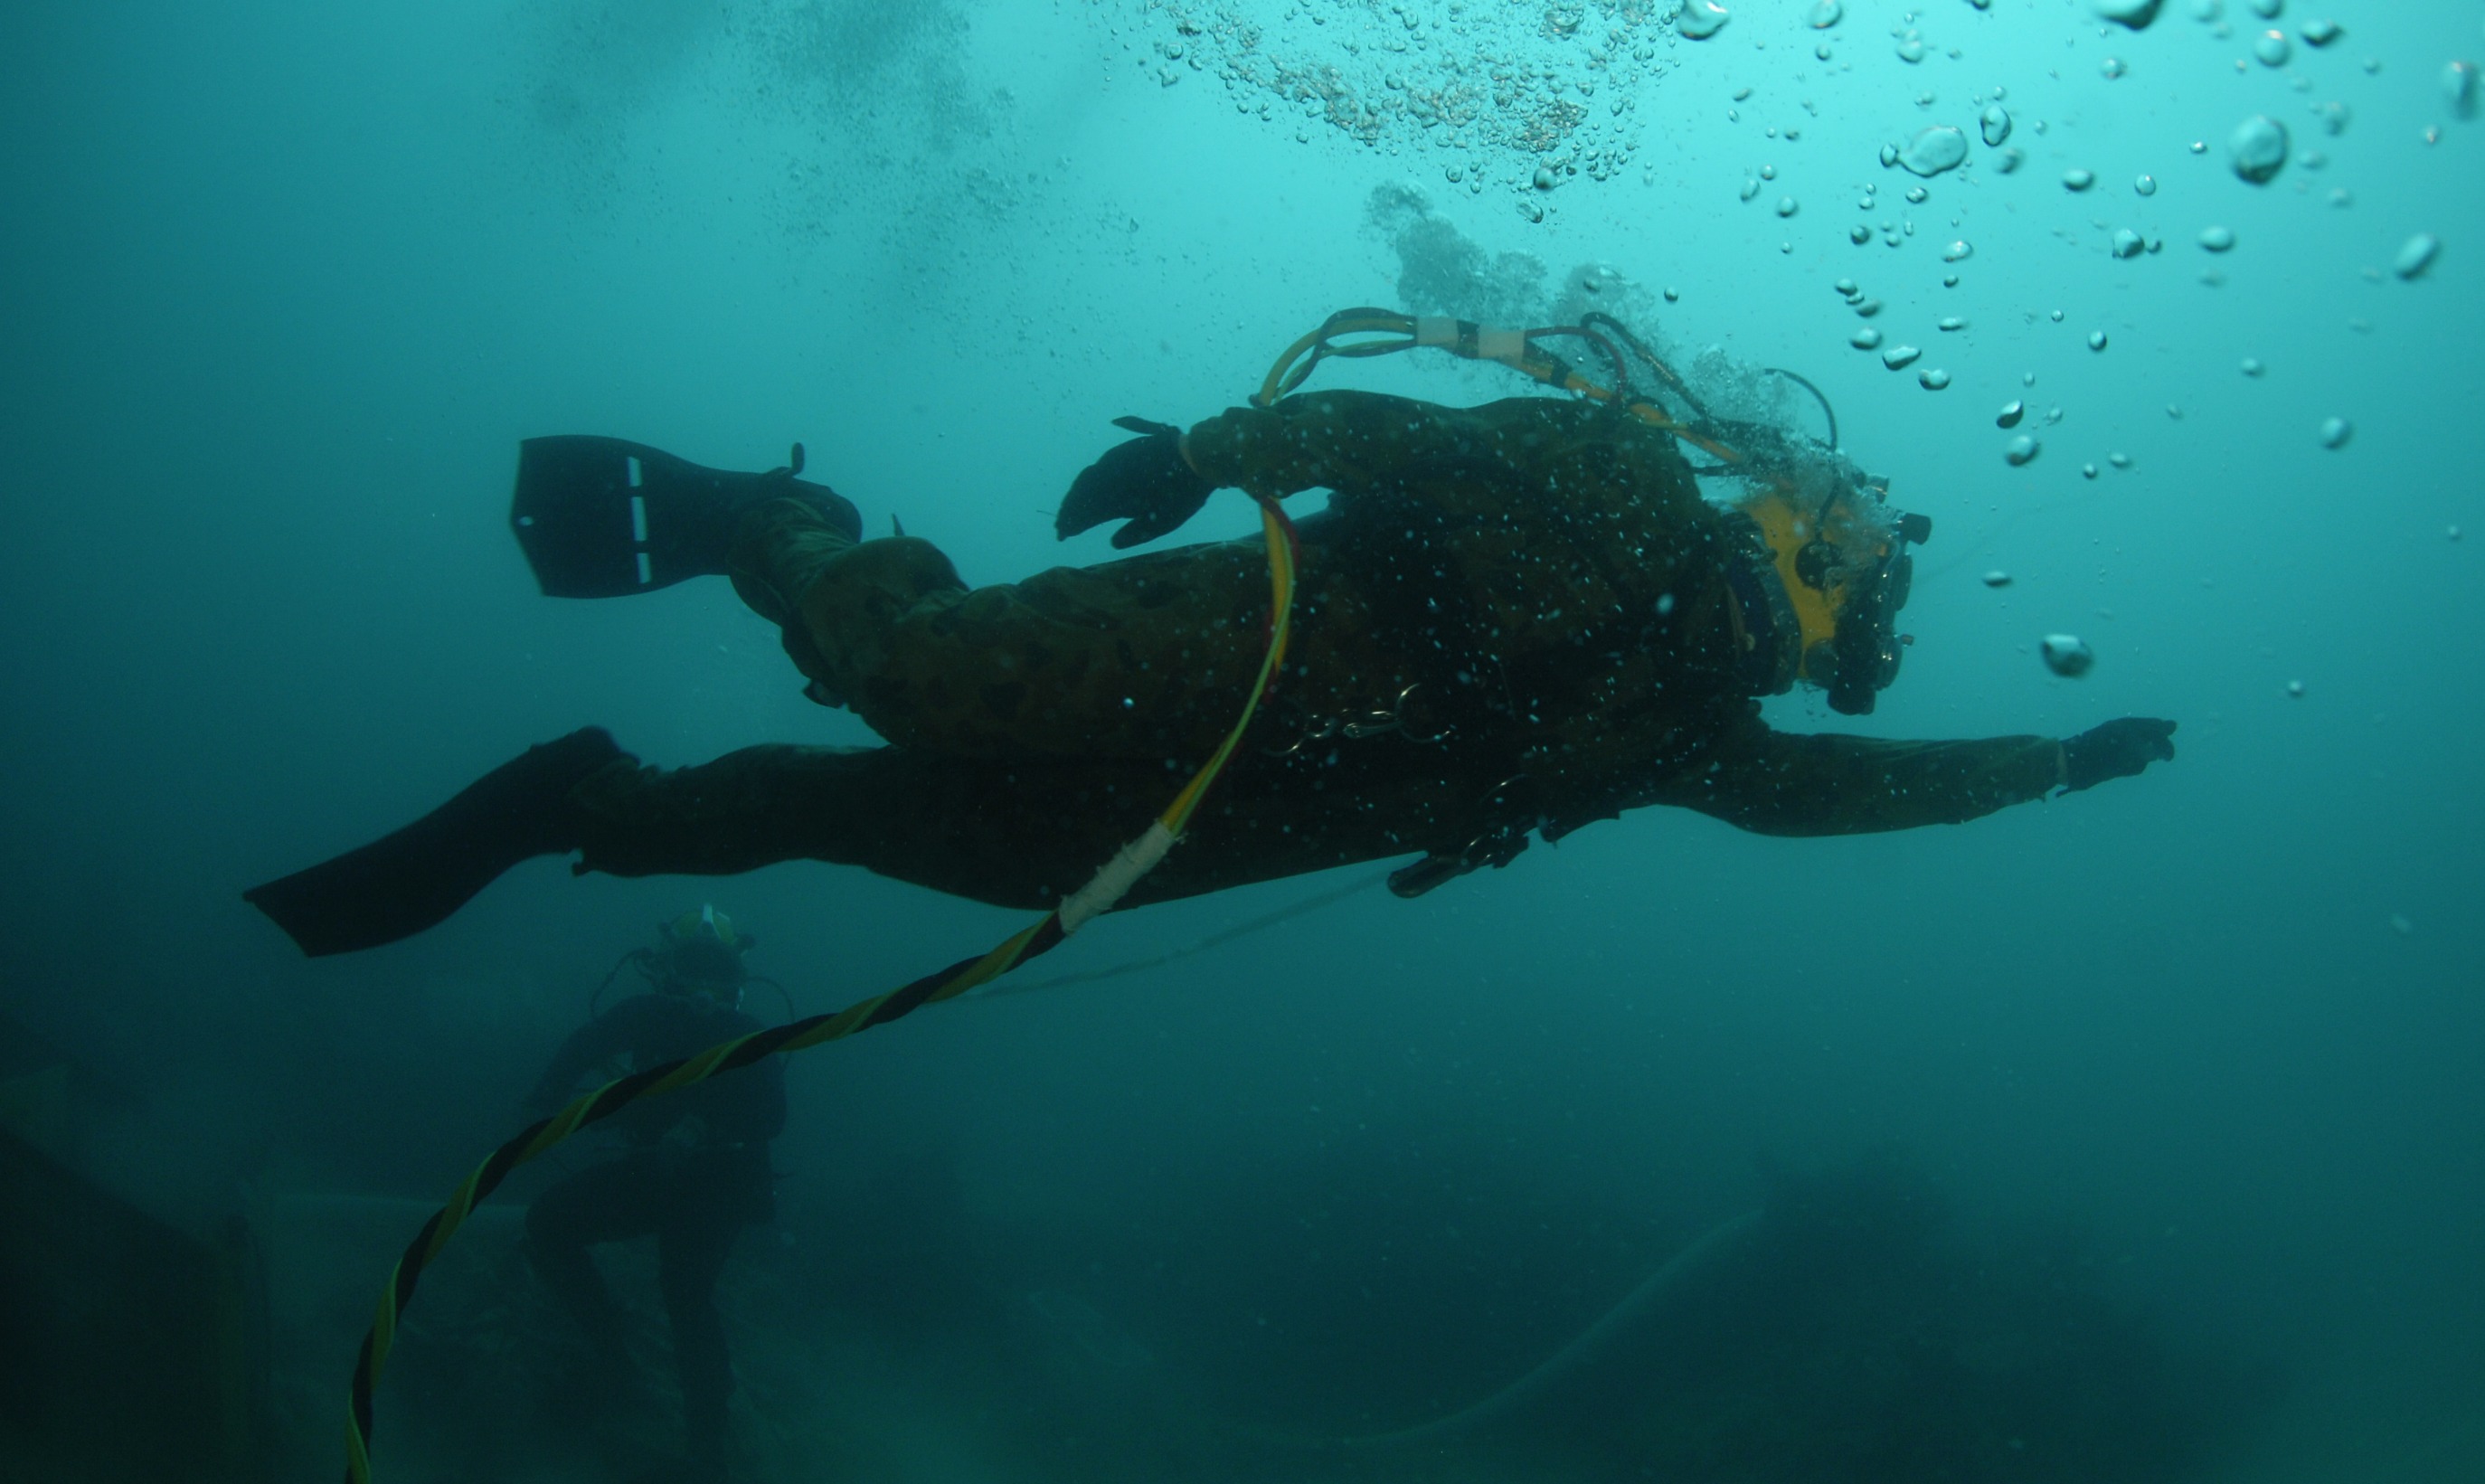
sea, water, ocean, recreation, diving, underwater, biology, swimming, freediving, diver, sports, bubbles, water sport, scuba diving, outdoor recreation, marine biology, underwater diving, divemaster